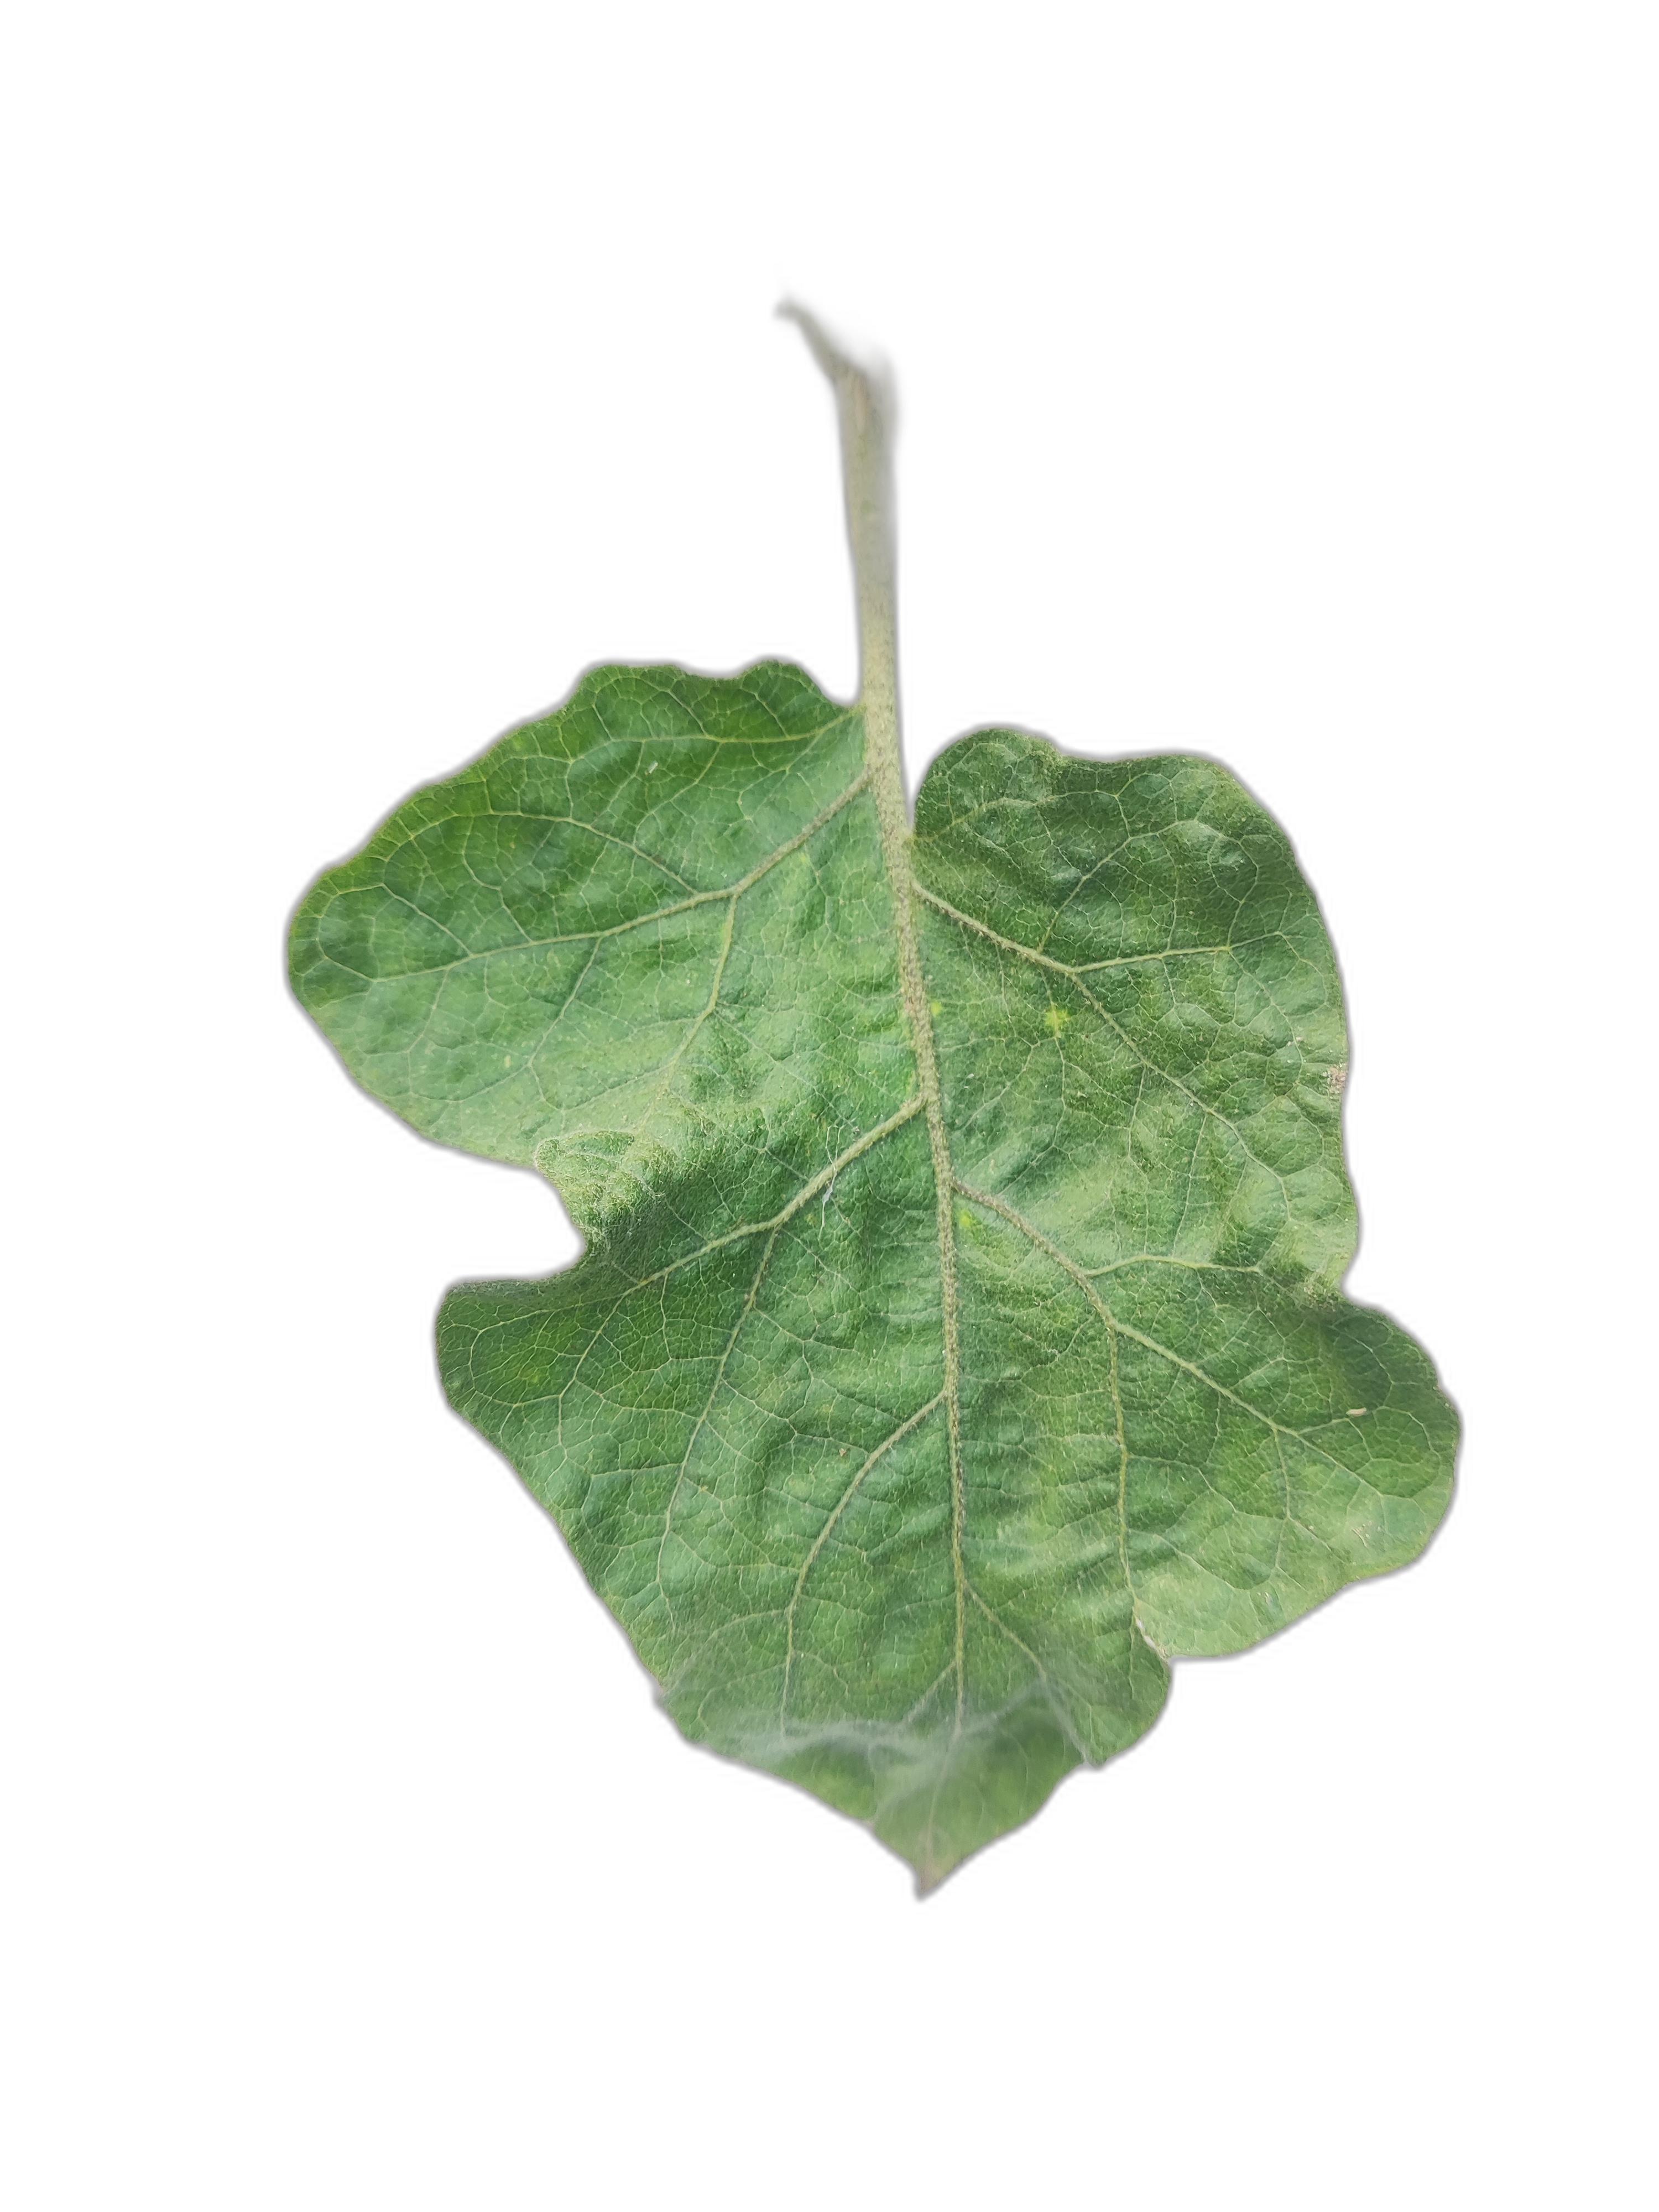
Label: Healthy Leaf